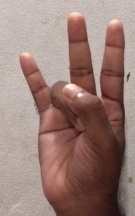
ASL sign: 7